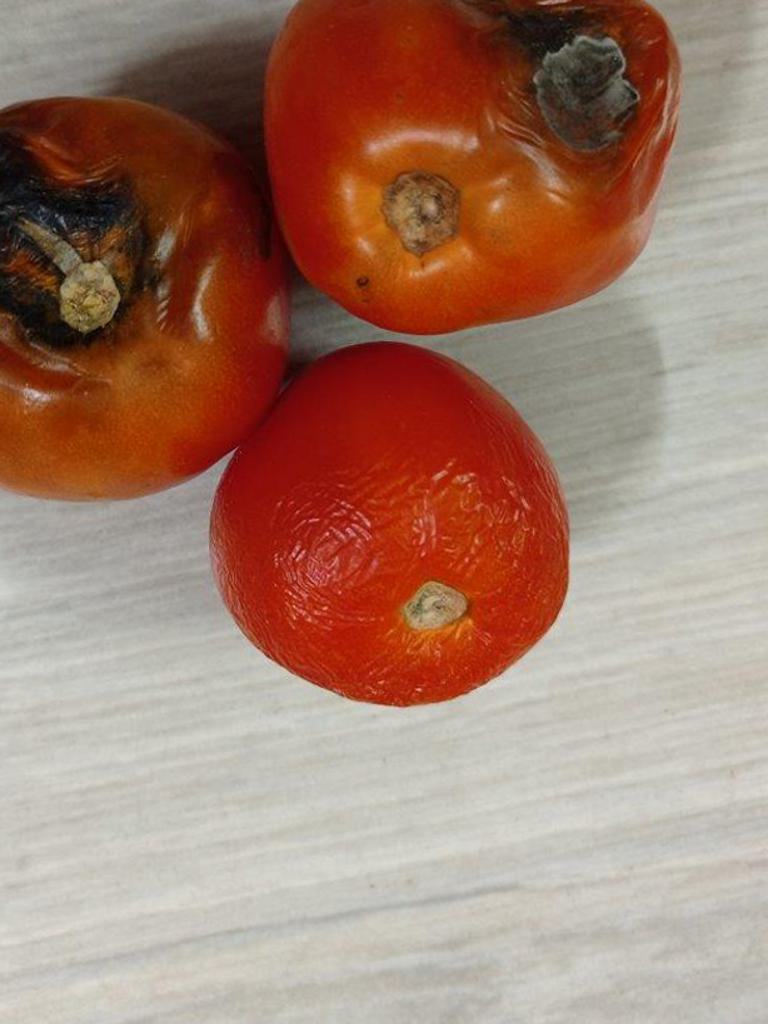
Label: Rotten